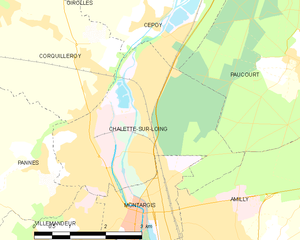
Châlette-sur-Loing est une commune française située dans le département du Loiret en région Centre-Val de Loire.